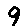
Label: 9